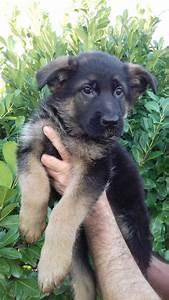
dog